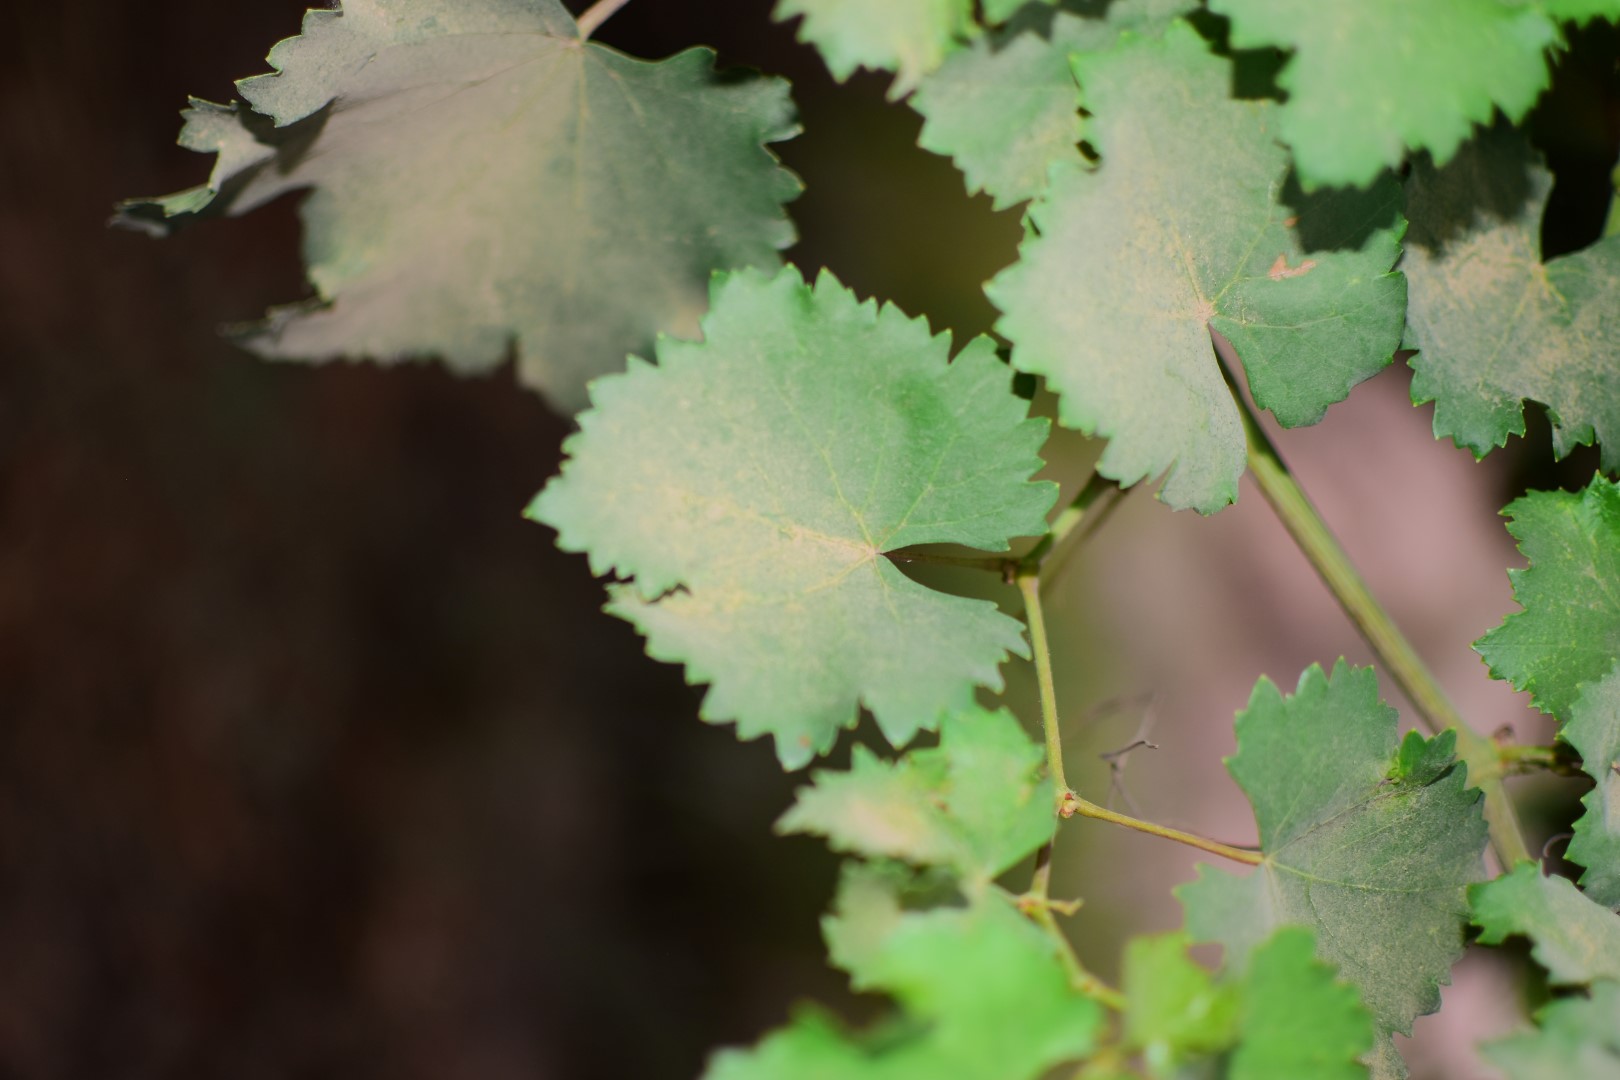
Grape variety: Kamali